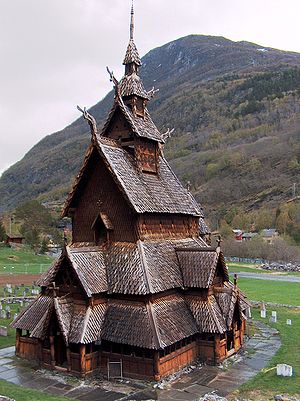
Nordisk arkitektur
Borgund stavkirke, i Borgund, Lærdal, Norge, bygget i 1100-tallet.
Nordisk arkitektur omfatter de bådhuse, religiøse bygninger og andre bygninger i både byer og udenfor disse som blev bygget i vikingetiden og den tidlige middelalder. De eneste af disse bygninger, som er bevaret til moderne tid, er en række af de stavkirker, som er blevet opført i Norge.